High Peak, Devon

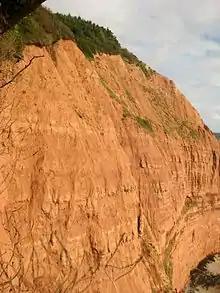
Peak Hill cliff face

High Peak (also known as Peak Hill) is a hill which is partially eroded, resulting in a cliff face, on the English Channel coast to the southwest of Sidmouth, Devon, southern England. Its highest point is about above sea-level. It features a partially eroded Iron Age hill fort, with pre-Roman and post Roman pottery found there.